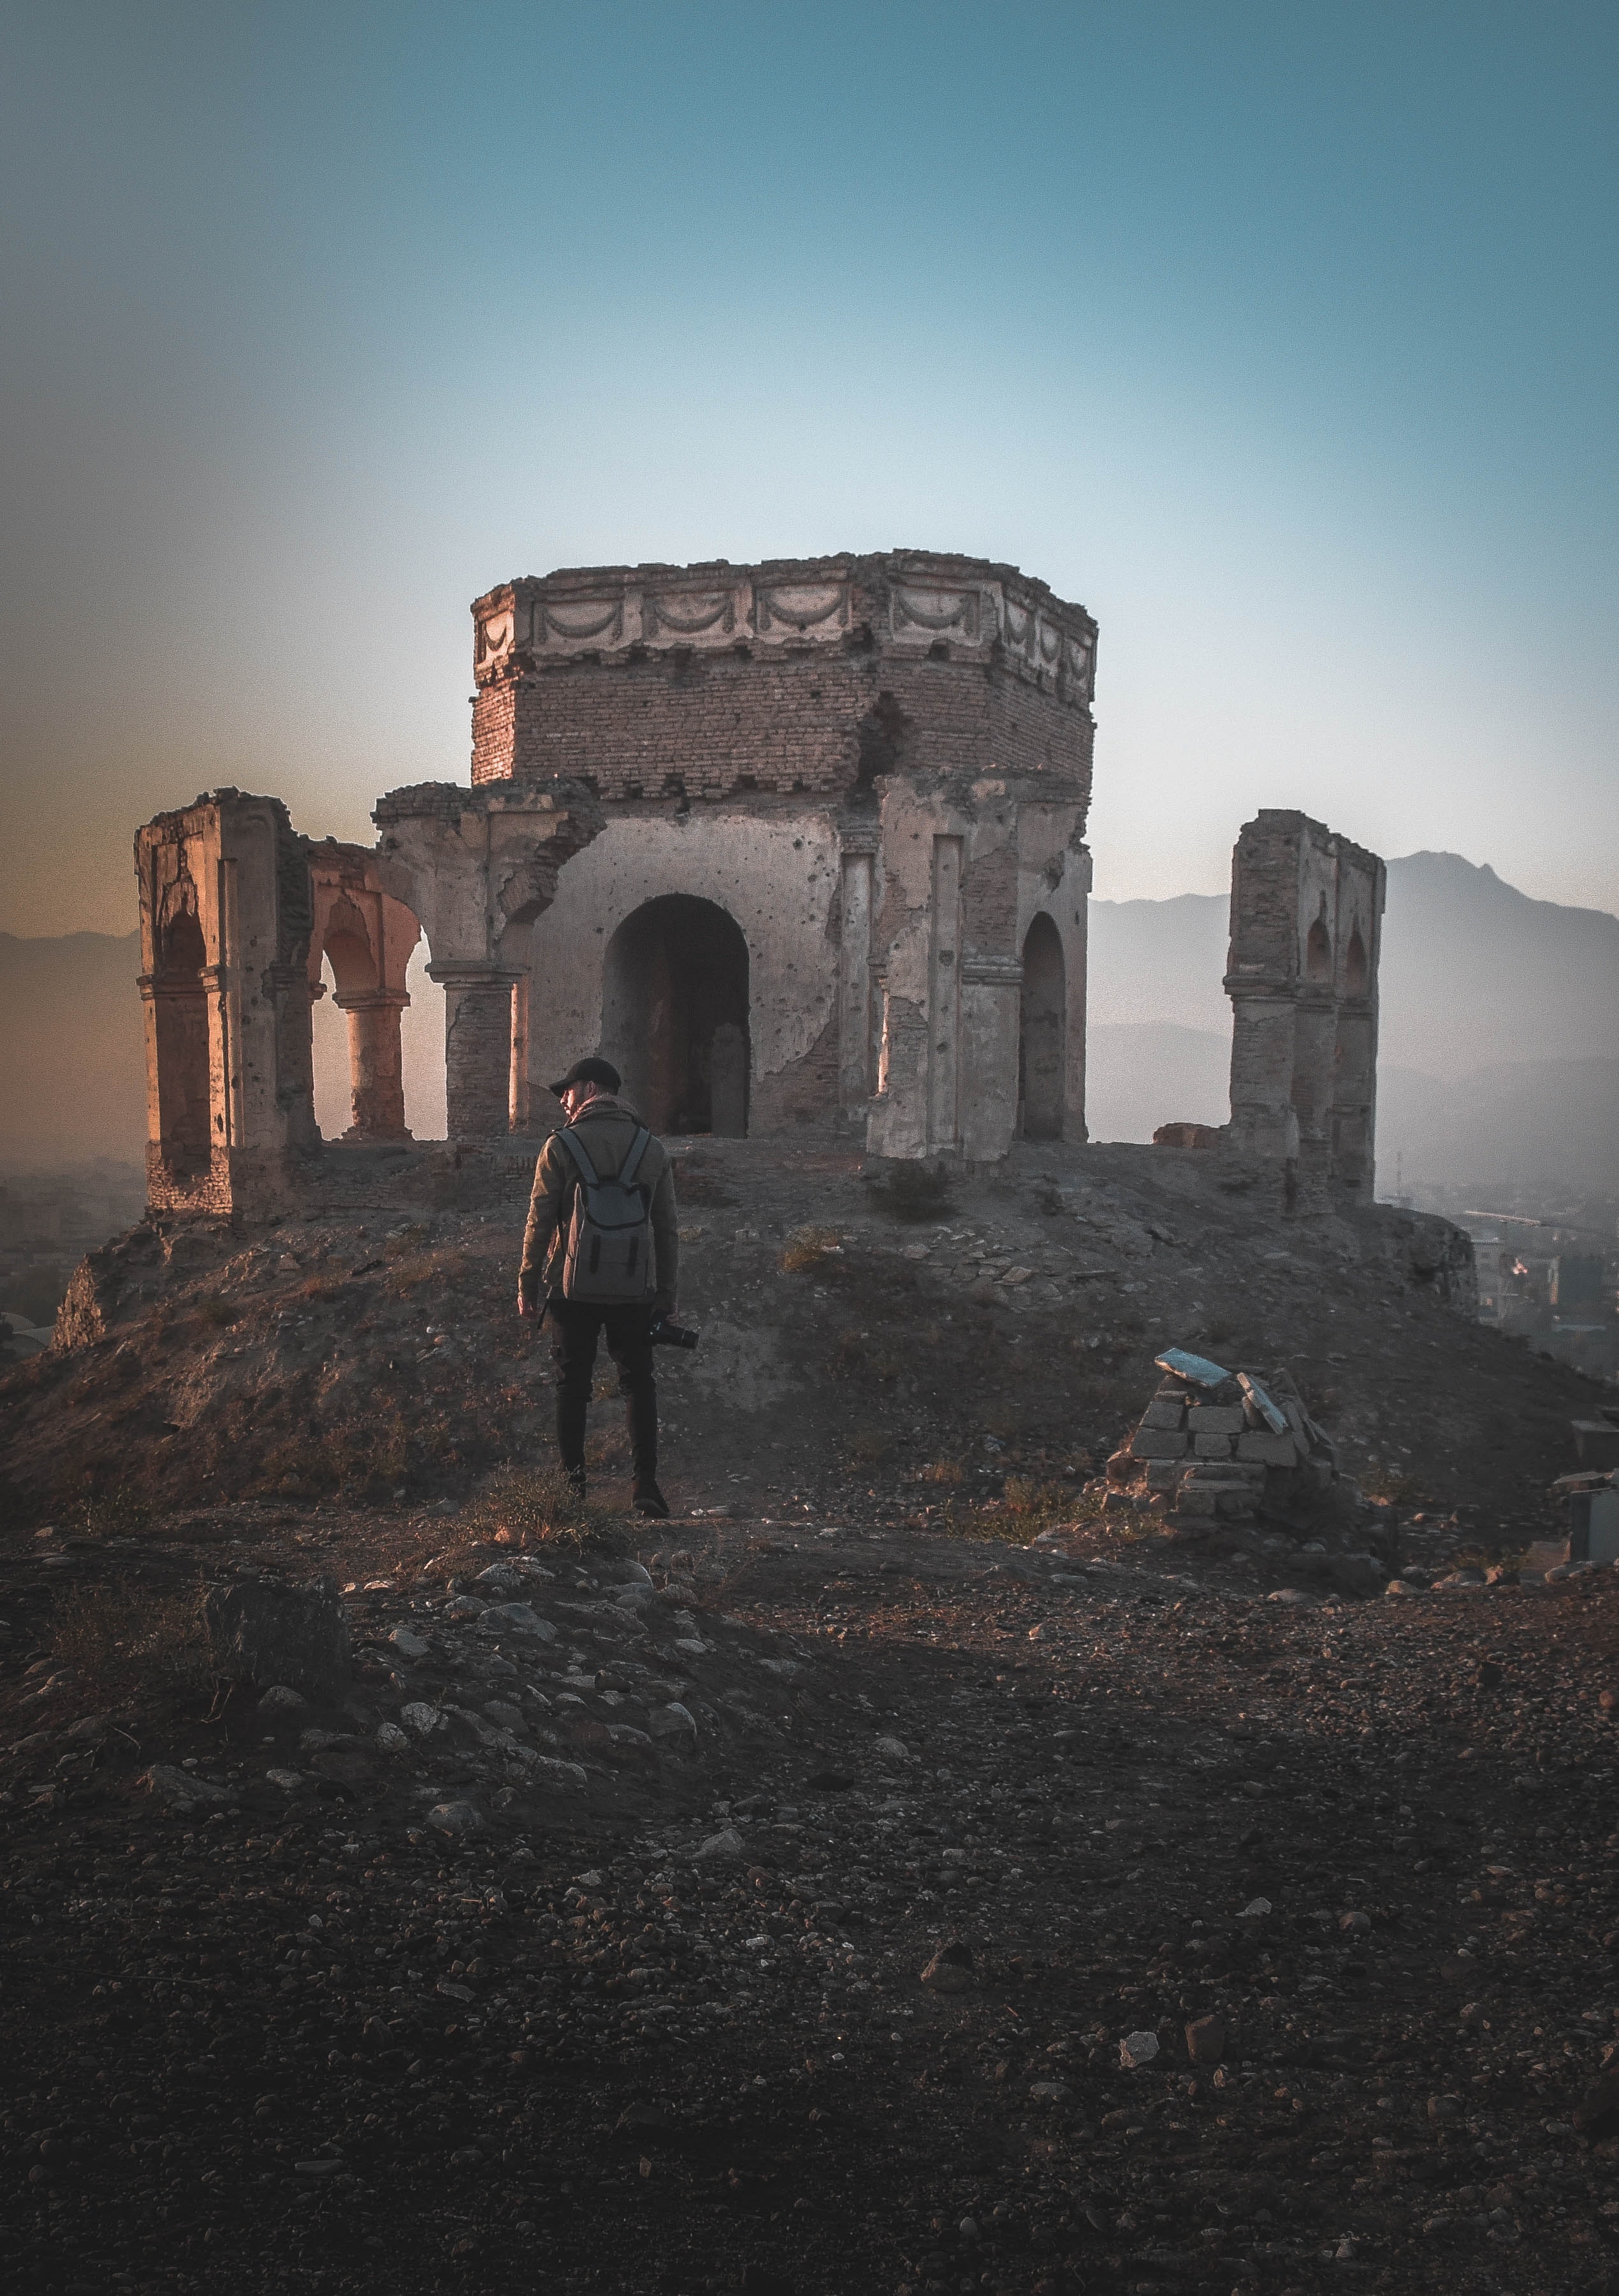
ruins, sky, ancient history, fortification, historic site, wall, archaeological site, history, morning, atmosphere, building, temple, cloud, arch, tourism, evening